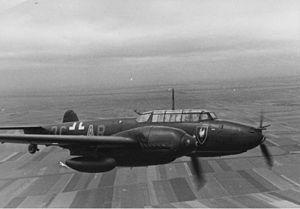
La Nachtjagd est une branche de la Luftwaffe chargée plus spécifiquement de la chasse de nuit dans la défense du Reich notamment contre les bombardiers du Royal Air Force Bomber Command conduisant les attaques de bombardement stratégique durant la Seconde Guerre mondiale. Elle ne doit pas être assimilée ou confondue avec les Nachtschlachtgruppen, unités chargées du bombardement et harcèlement nocturne.